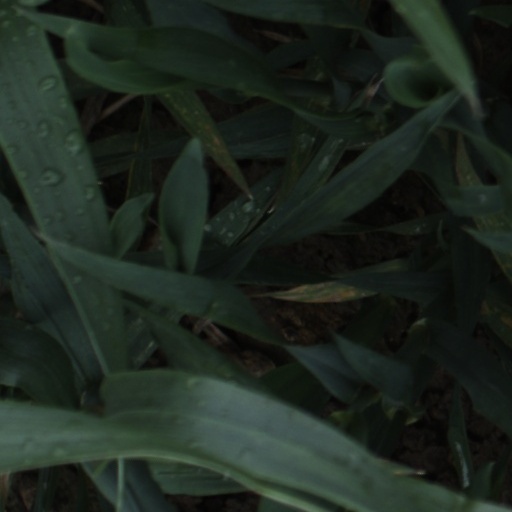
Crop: wheat